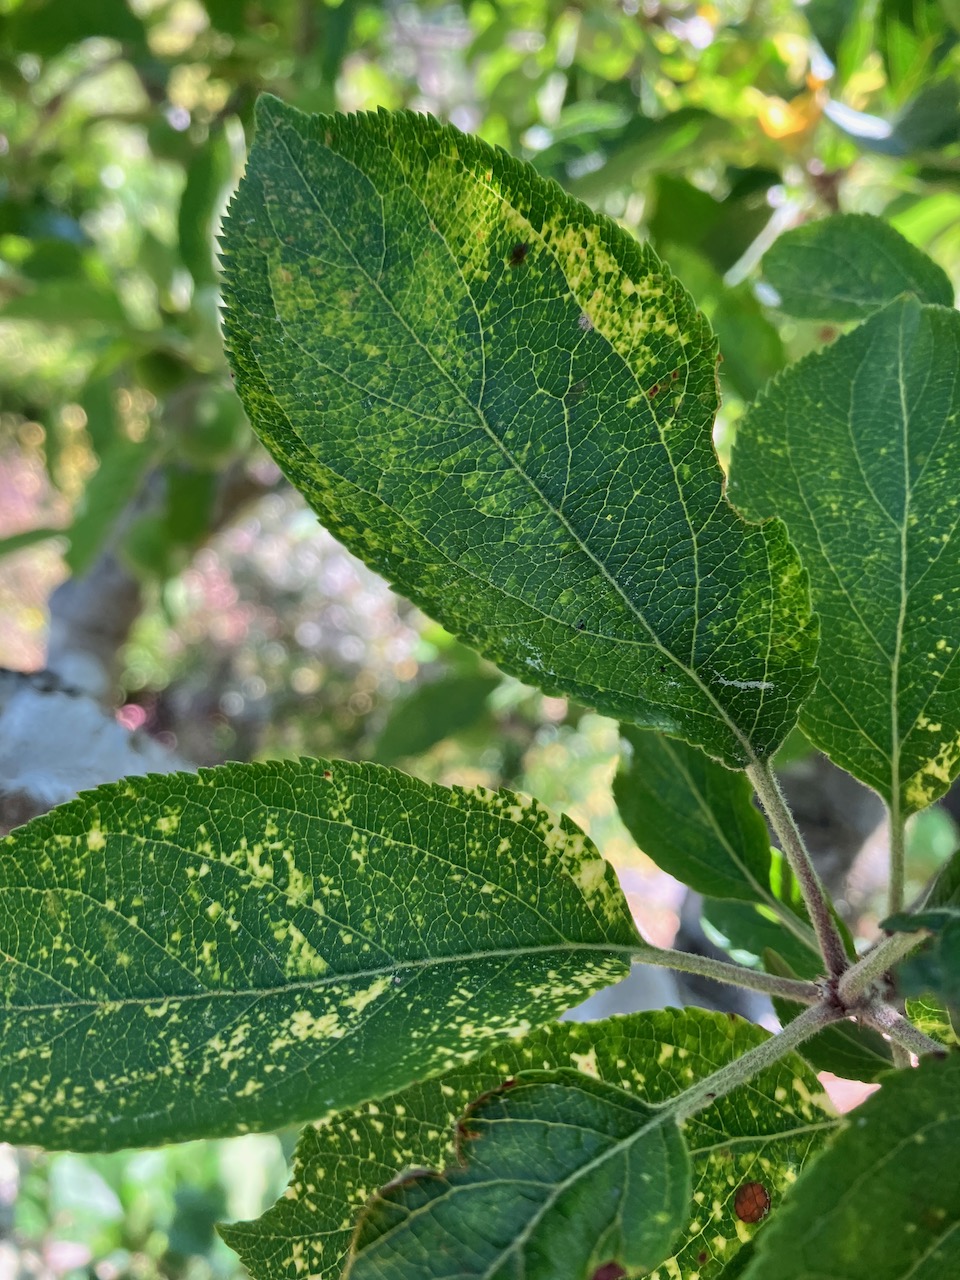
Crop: apple
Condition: mosaic_virus